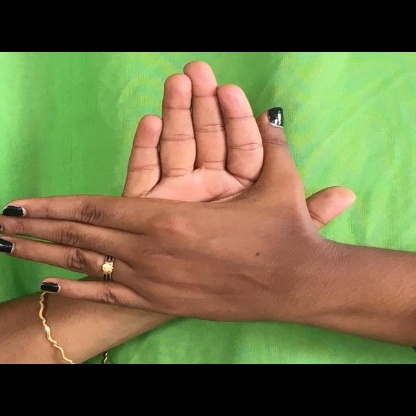
Mudra: Chakra